Echigo Oshiage Hisui Kaigan Station

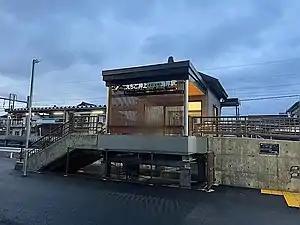

is a railway station in the city of Itoigawa, Niigata, Japan, operated by Echigo Tokimeki Railway.